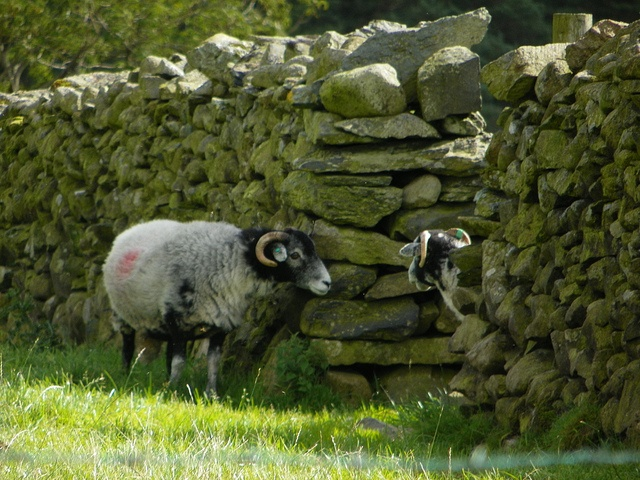
Two goats are standing in some grass by a stone wall.
The sheep are standing close together by the rock wall.
Two rams in grassy area next to a stone wall.
A sheep that is standing by a wall made of rocks.
A couple of long horn sheep standing next to each other.